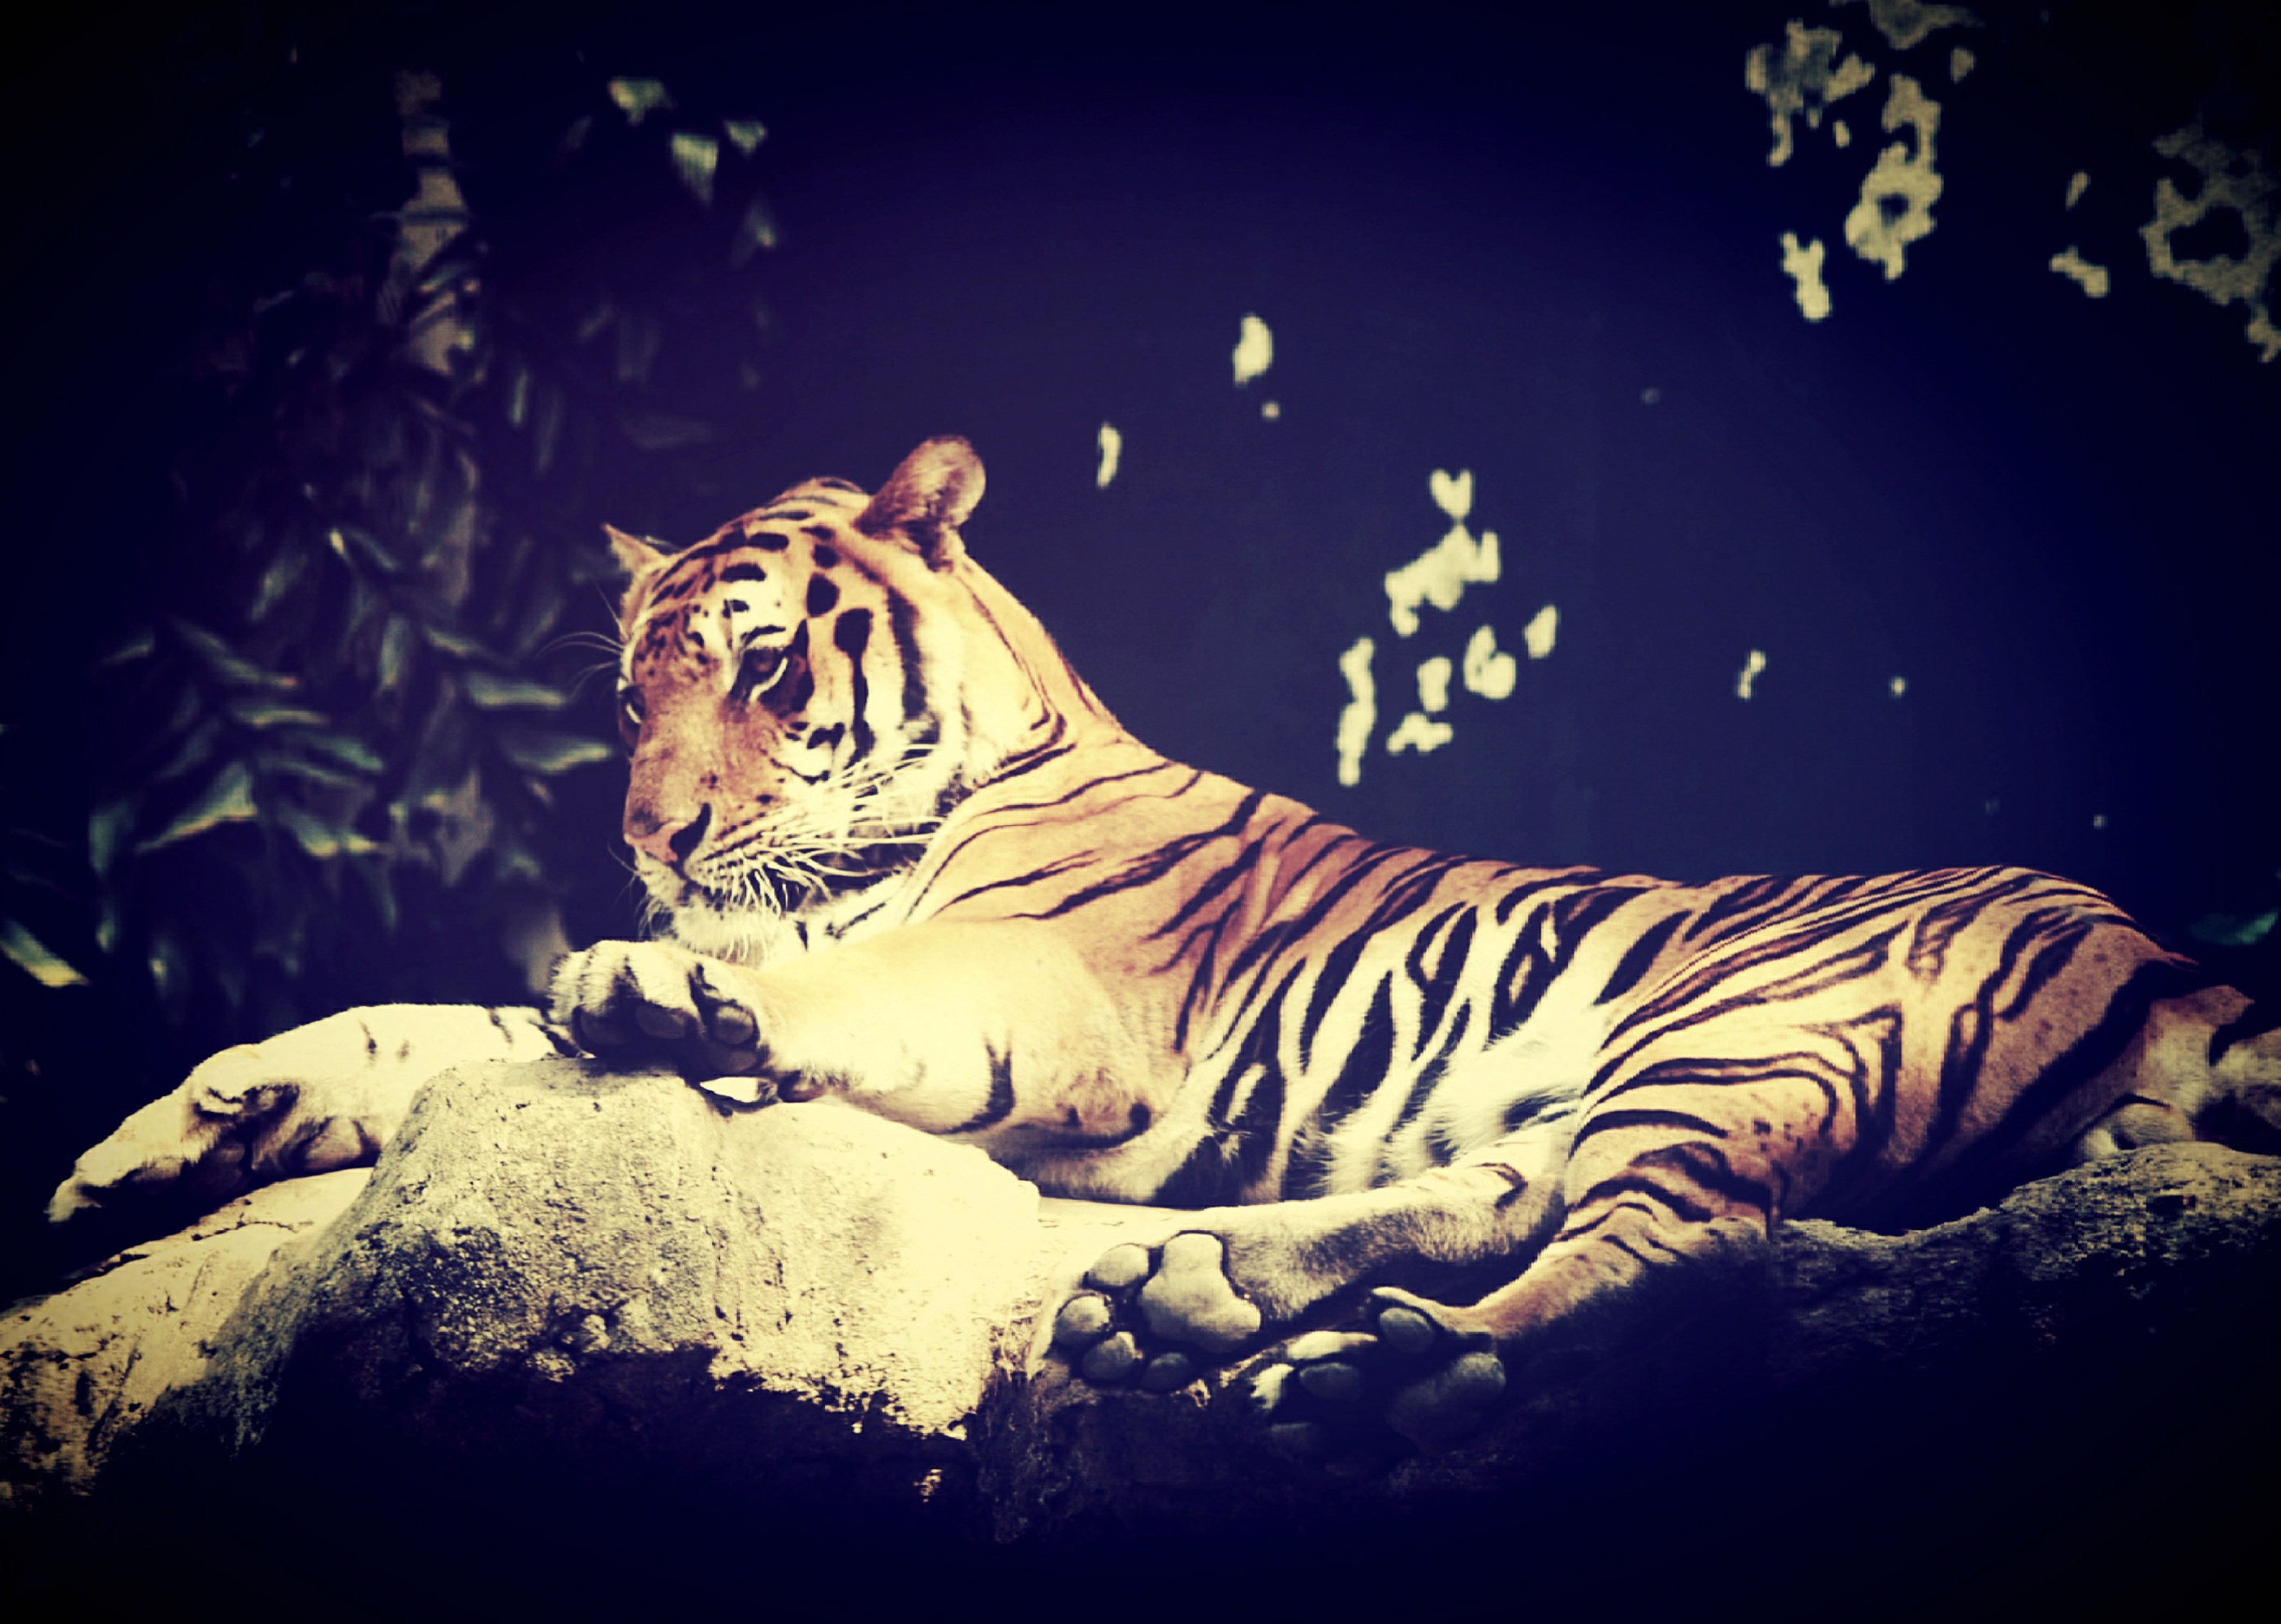
nature, animal, asian, wildlife, fur, green, jungle, brown, mammal, fauna, thailand, striped, illustration, tiger, stripes, head, look, vertebrate, jaguar, india, bamboo, panthera, tigris, bengal, big cats, bengal tiger, panthera tigris tigris, computer wallpaper, cat like mammal